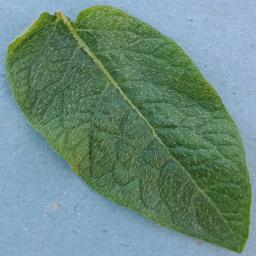
Etiqueta: Sana